USS West Virginia (BB-48)

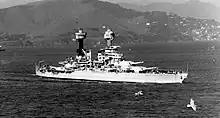
"West Virginia" in San Francisco Bay, c. 1934

In the early 1930s, the ship underwent a minor modification. Her battery of 3-inch anti-aircraft guns were replaced with 5-inch /25 cal. guns and .50-caliber machine guns were installed on her fore and main masts. She also received aircraft catapults on her quarterdeck and atop the rear superfiring turret. During Fleet Problem XIV in February 1933, "West Virginia" and the battleship were "damaged" in a surprise attack by "black" fleet submarines. Plans to modernize "West Virginia" dated to the mid-1930s, when the navy considered modifying the ship extensively; the Bureau of Construction and Repair planned to add anti-torpedo bulges that would have restored a considerable amount of buoyancy to the hull, raising her at the cost of an additional displacement. The work was not carried out, and in 1937 further plans to modernize "West Virginia", her sister ships, and the two "Tennessee"-class ships, were considered. The proposed modifications included new boilers and fire control equipment and the previously suggested bulges. Further development of the modernization program in 1938 was rejected due to its cost and the fact that, even as modernized, the vessels would be inferior to the new and s being built.